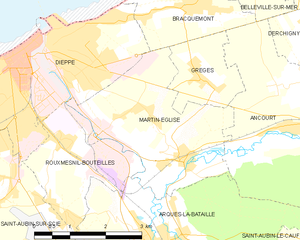
Carte des communes françaises Martin-Église